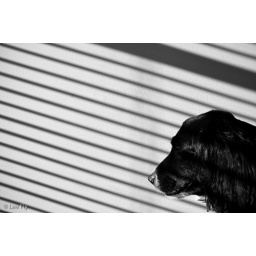
dog in profile by window with afternoon sunshine on wall in master bedroom of my house